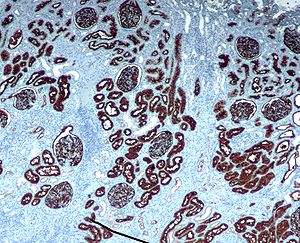
Immunohistokemi
Immunohistokemisk farvning af normalt lever-væv med antistoffet CD10.
Immunohistokemi eller IHC er en metode, der bruges til at detektere antigener på/i celler hos vævs-sektioner ved at benytte at antistoffer binder specifikt til antigener i biologiske væv.